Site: brandenburg
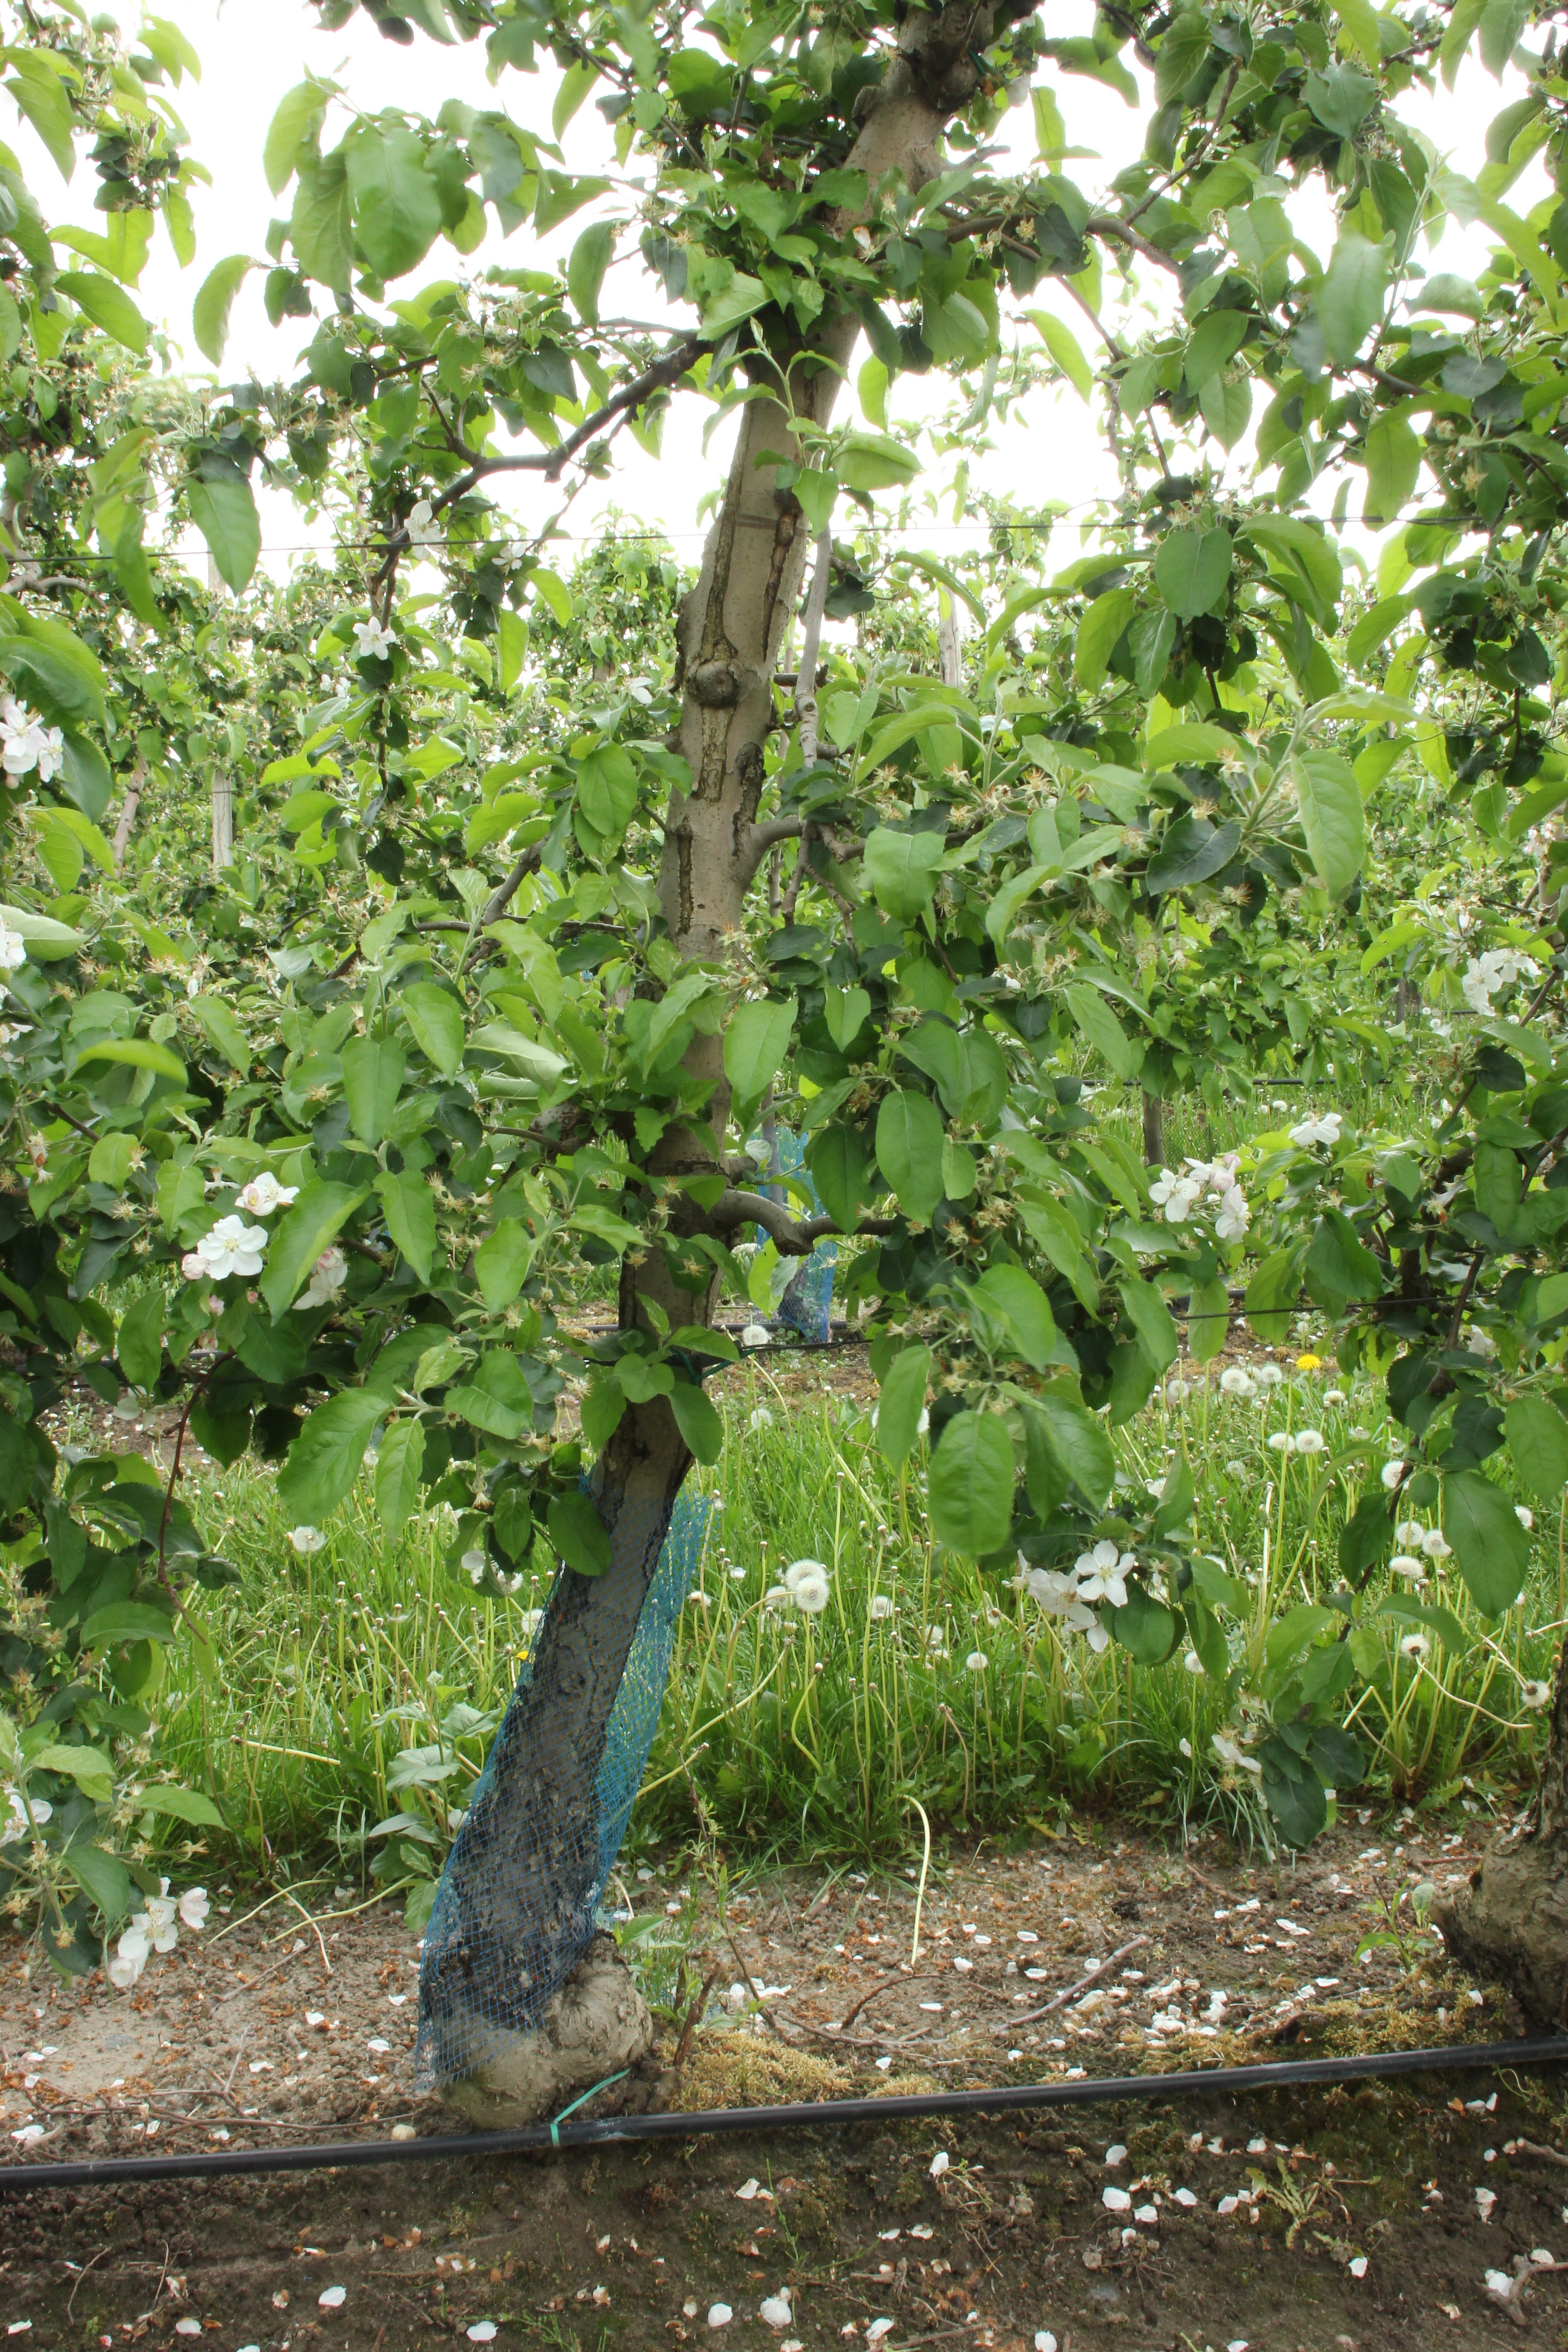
Growth stage (BBCH 67): Flowering